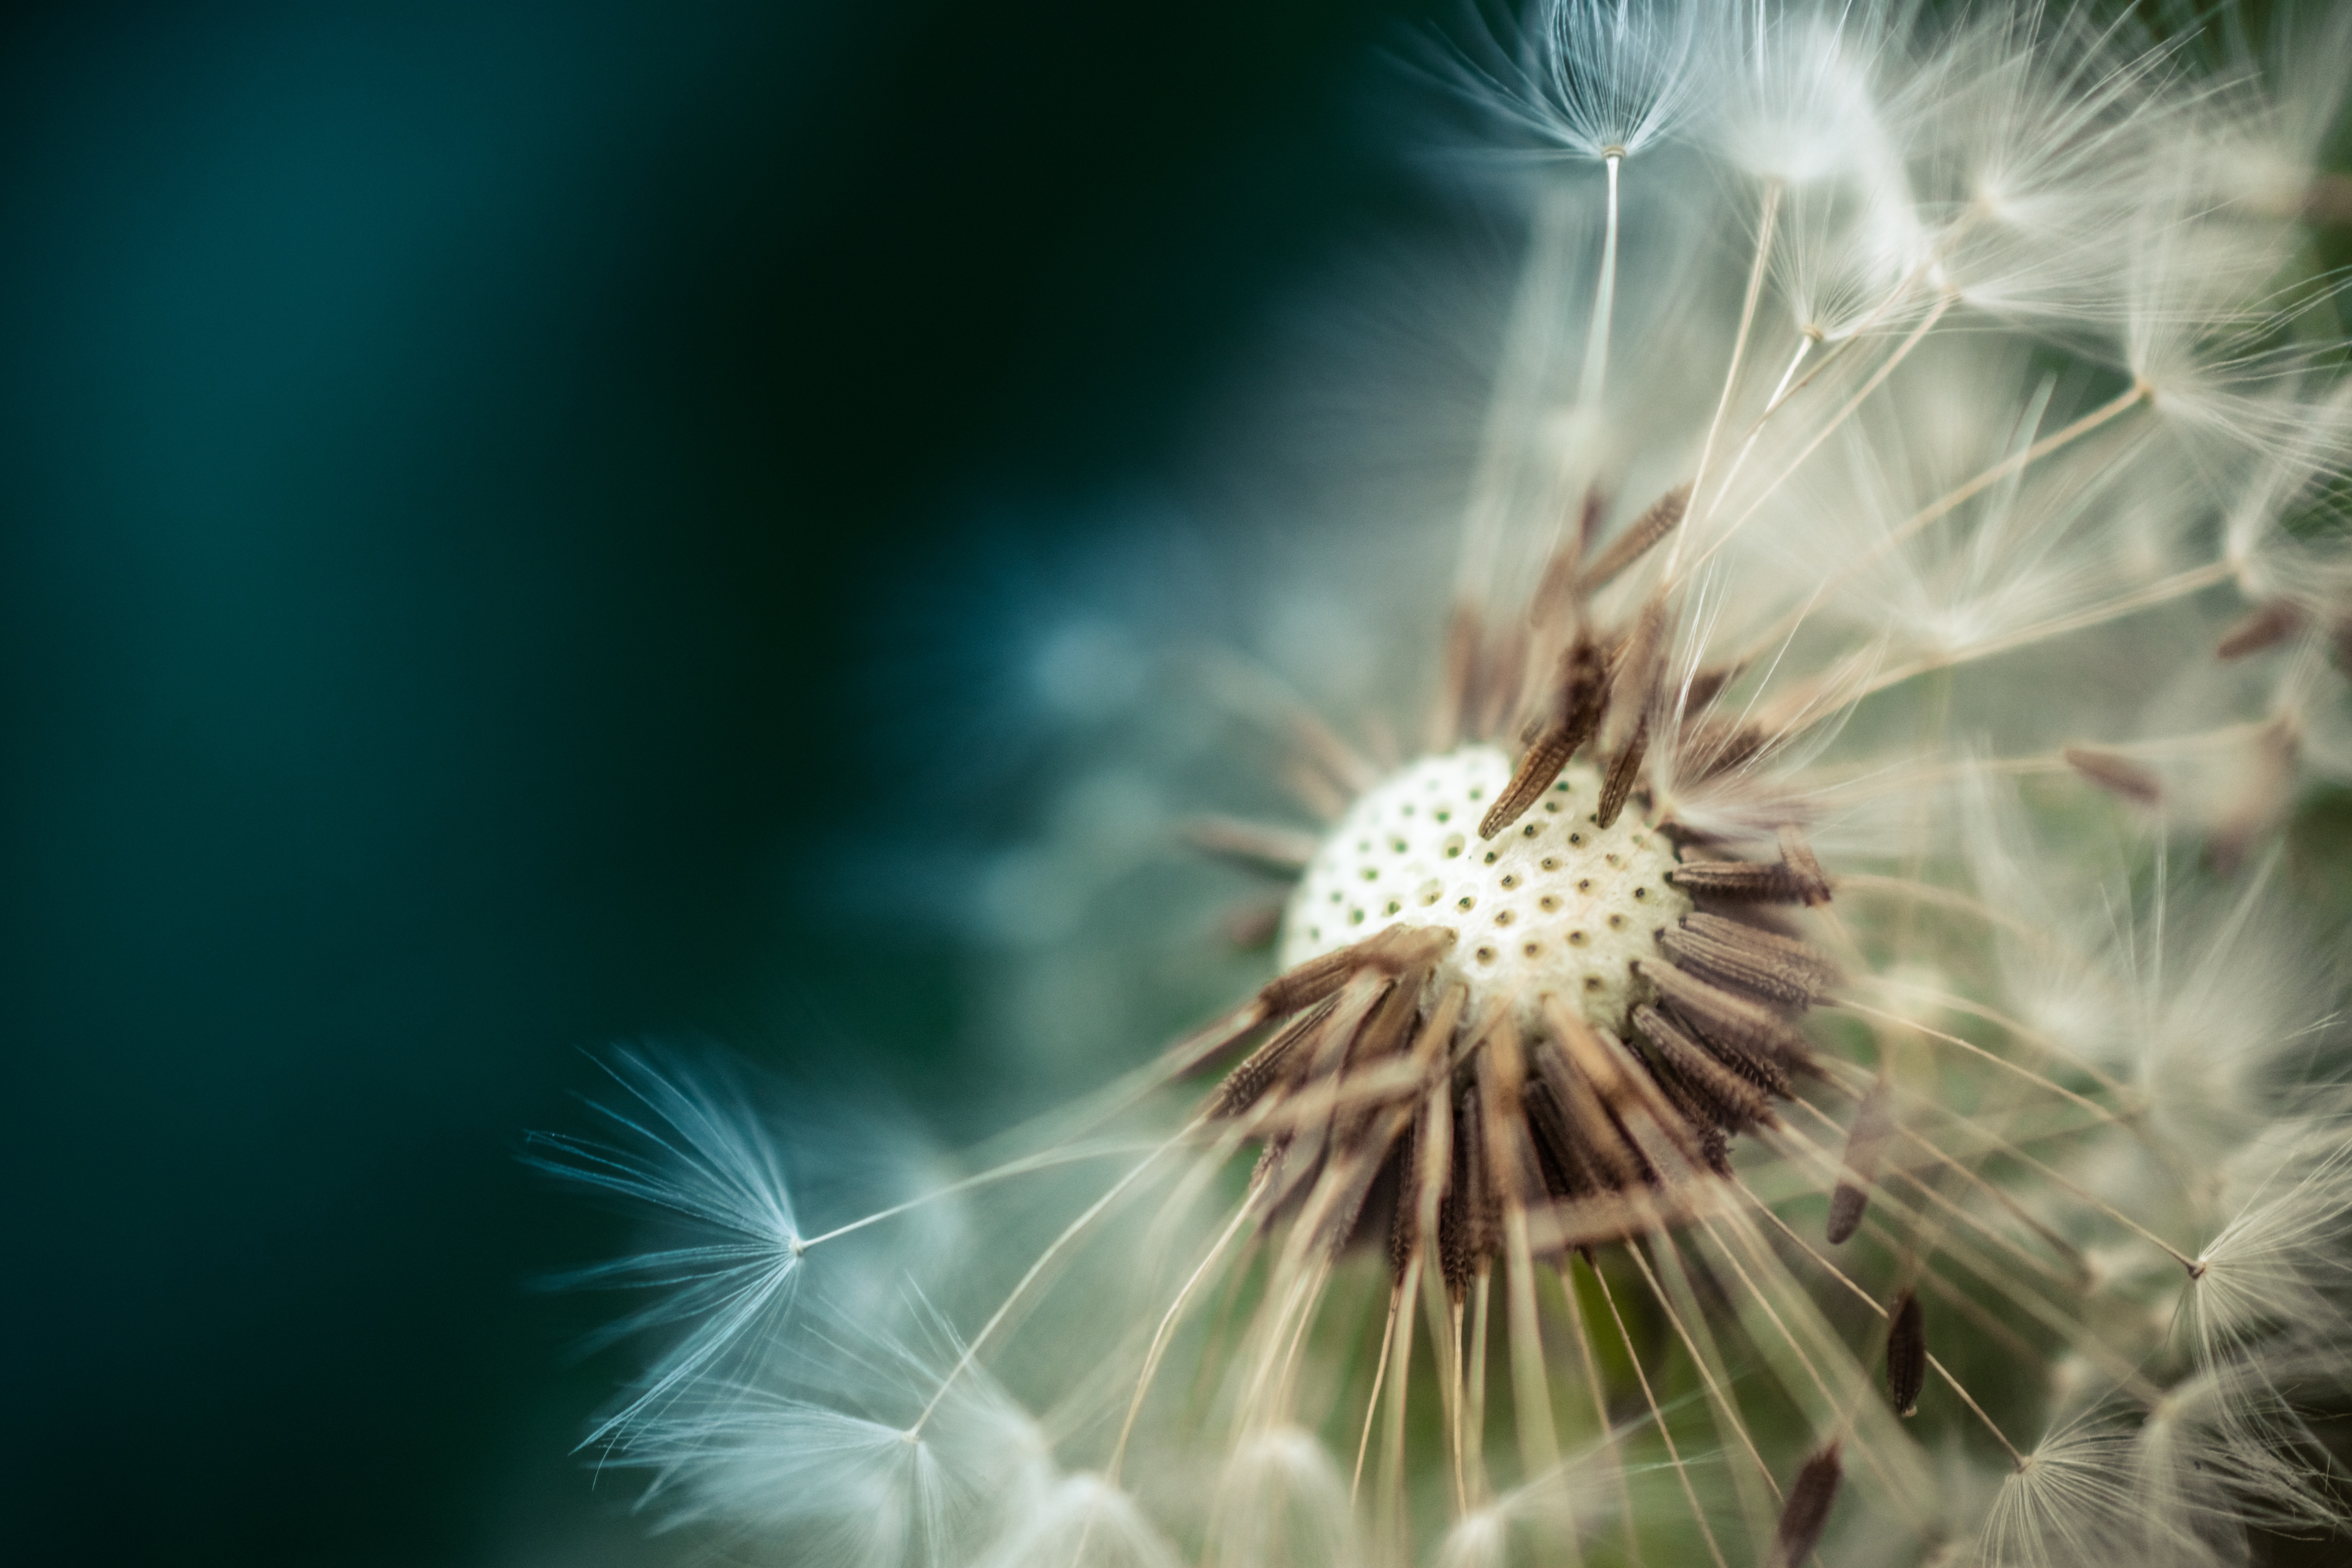
nature, light, plant, photography, dandelion, sunlight, leaf, flower, sparkler, green, macro, blue, yellow, flora, close up, gree, eye, springtime, nobody, macro photography, flowering plant, daisy family, plant stem, computer wallpaper, land plant